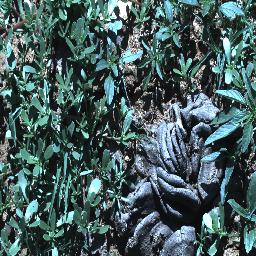
Label: negative